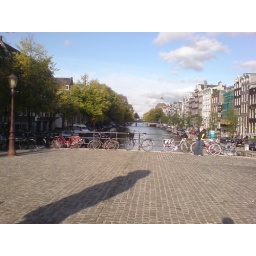
widest bridge in amsterdam next to smallest house